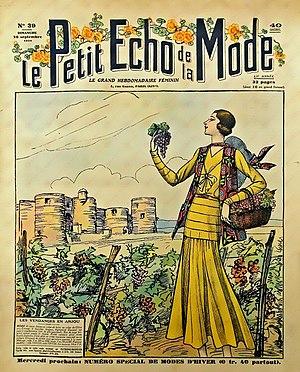
Vendanges en Anjou
Le Petit Écho de la Mode est un magazine féminin hebdomadaire français, fondé au XIXᵉ siècle, propriété de Charles de Penanster, puis disparu en 1983.